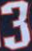
Number: 3